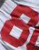
Number: 8